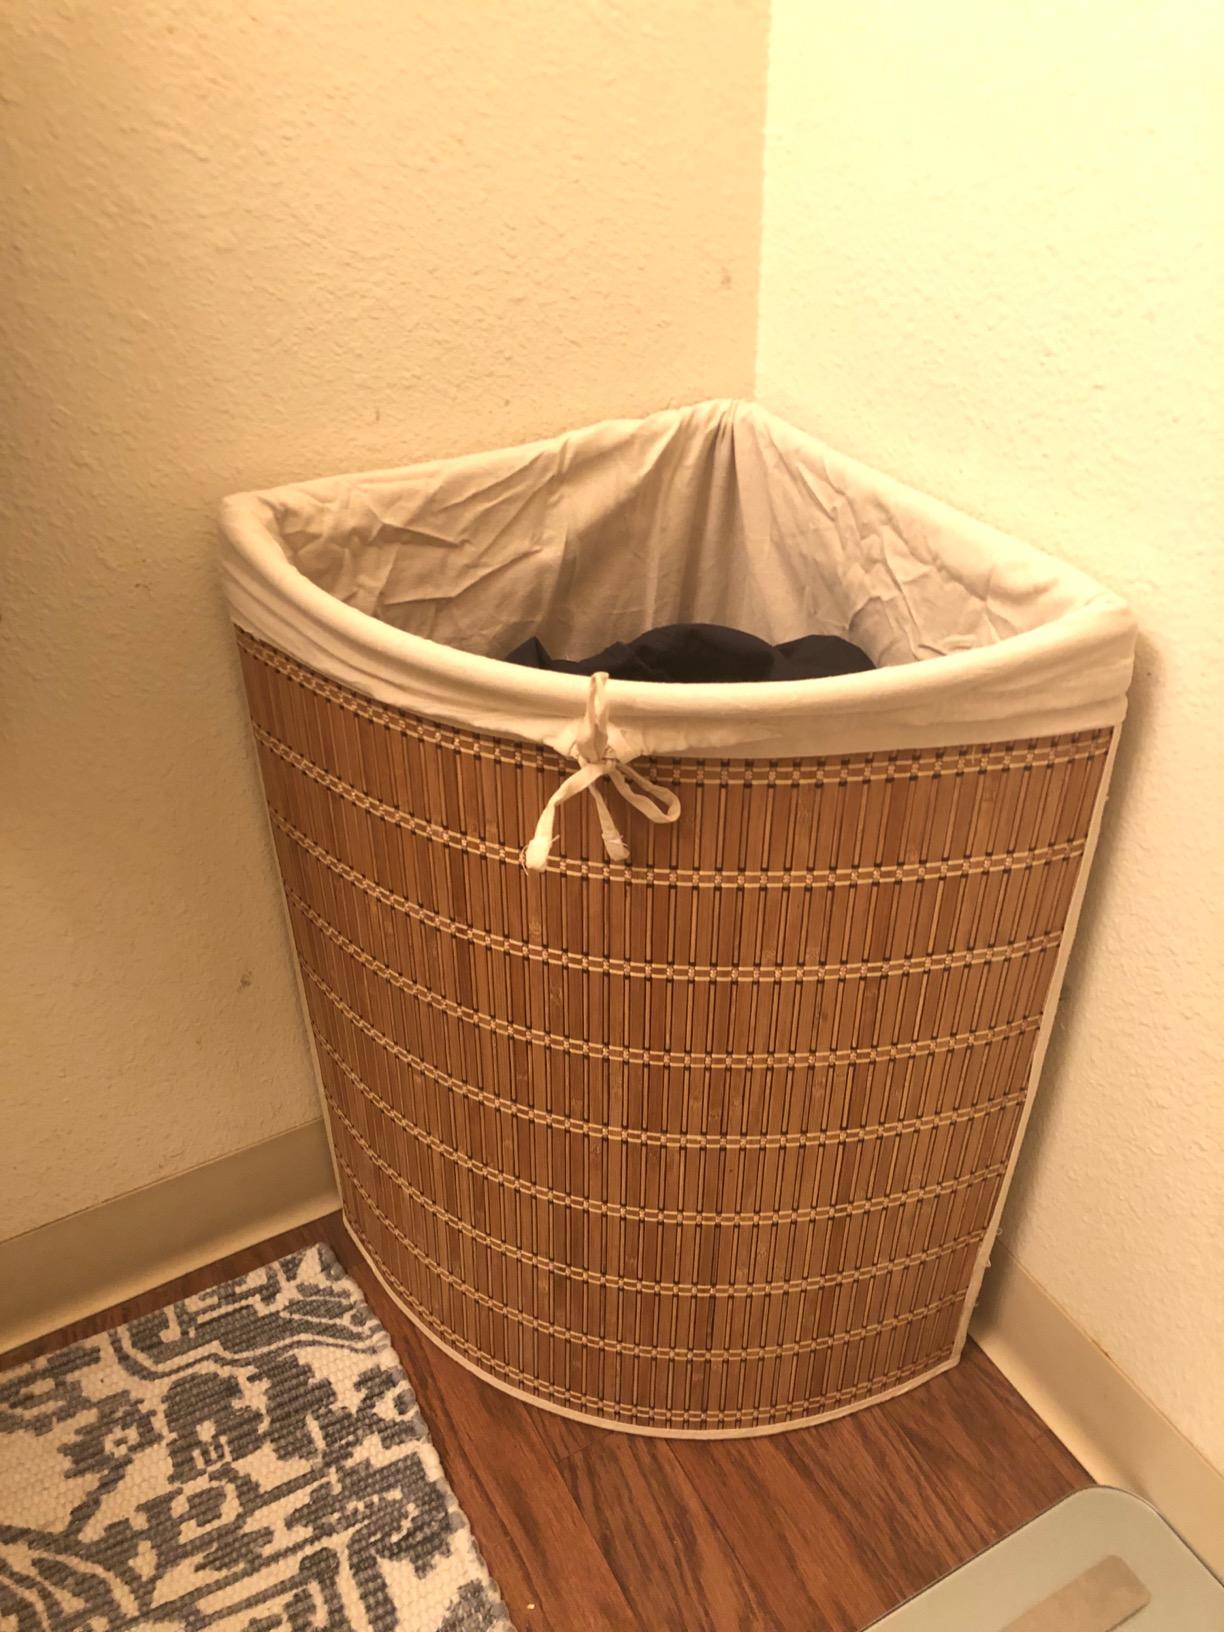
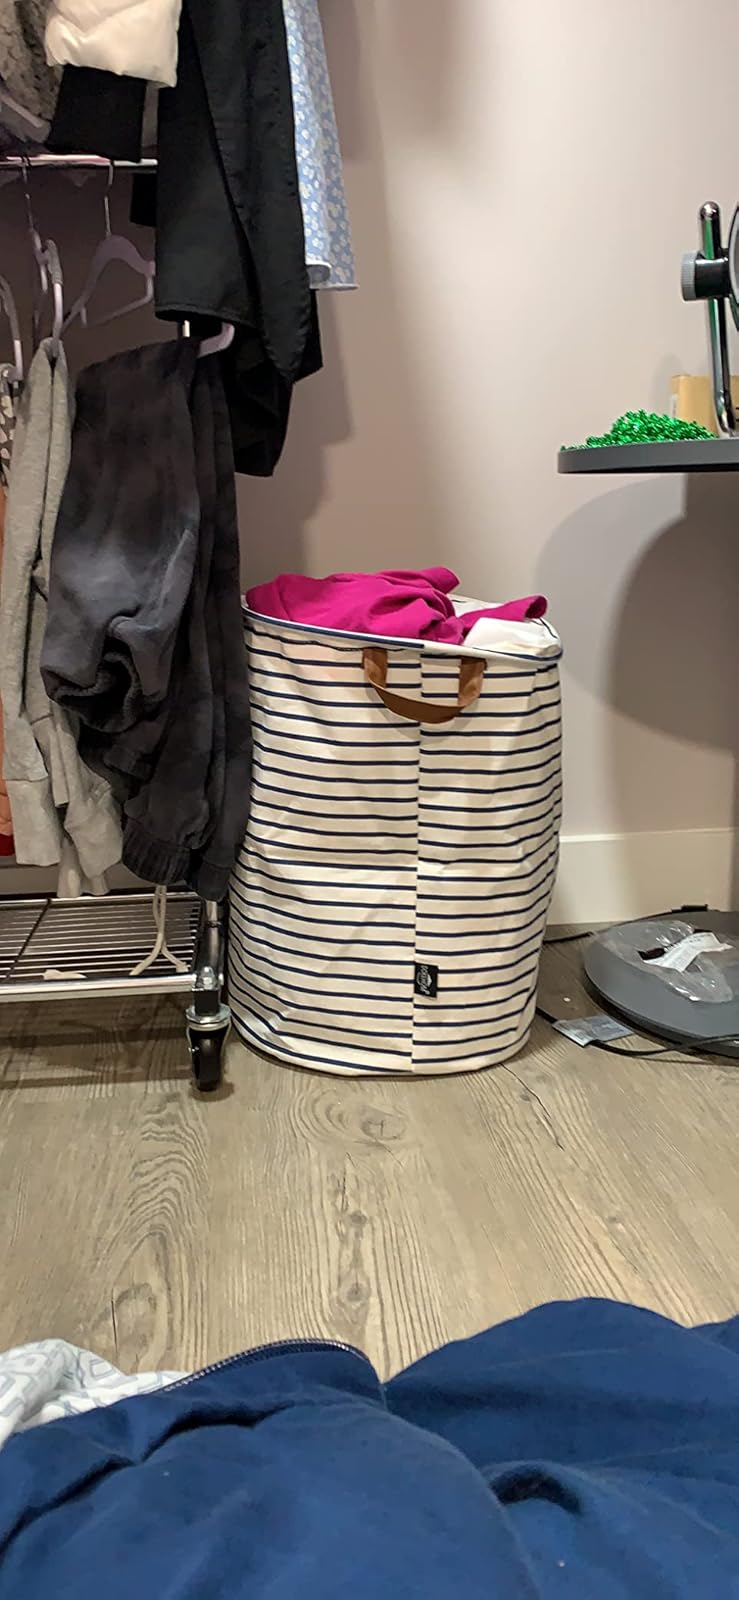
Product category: items_hamper
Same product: no